Center Grove, Iowa

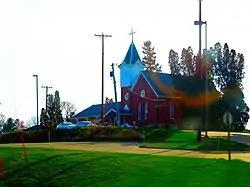
Center Grove United Methodist Church

Center Grove, Iowa was a town located just to the west of Dubuque, Iowa. It is located in section 27 of Dubuque Township. It is named "Center" as it was believed to be the center of the mining district. Center Grove was located near what today is known as U.S. Highway 20 and Devon Drive.